Coventry Arena railway station

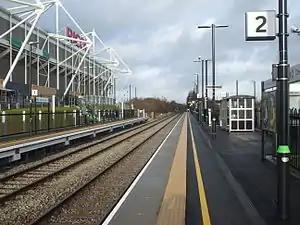
Station soon after opening in January 2016

Coventry Arena railway station is a railway station on the Coventry-Nuneaton Line. Located to the north of Coventry, England, it serves the adjacent Coventry Arena, for which it is named. It was opened on 18 January 2016, along with Bermuda Park station after considerable delays.